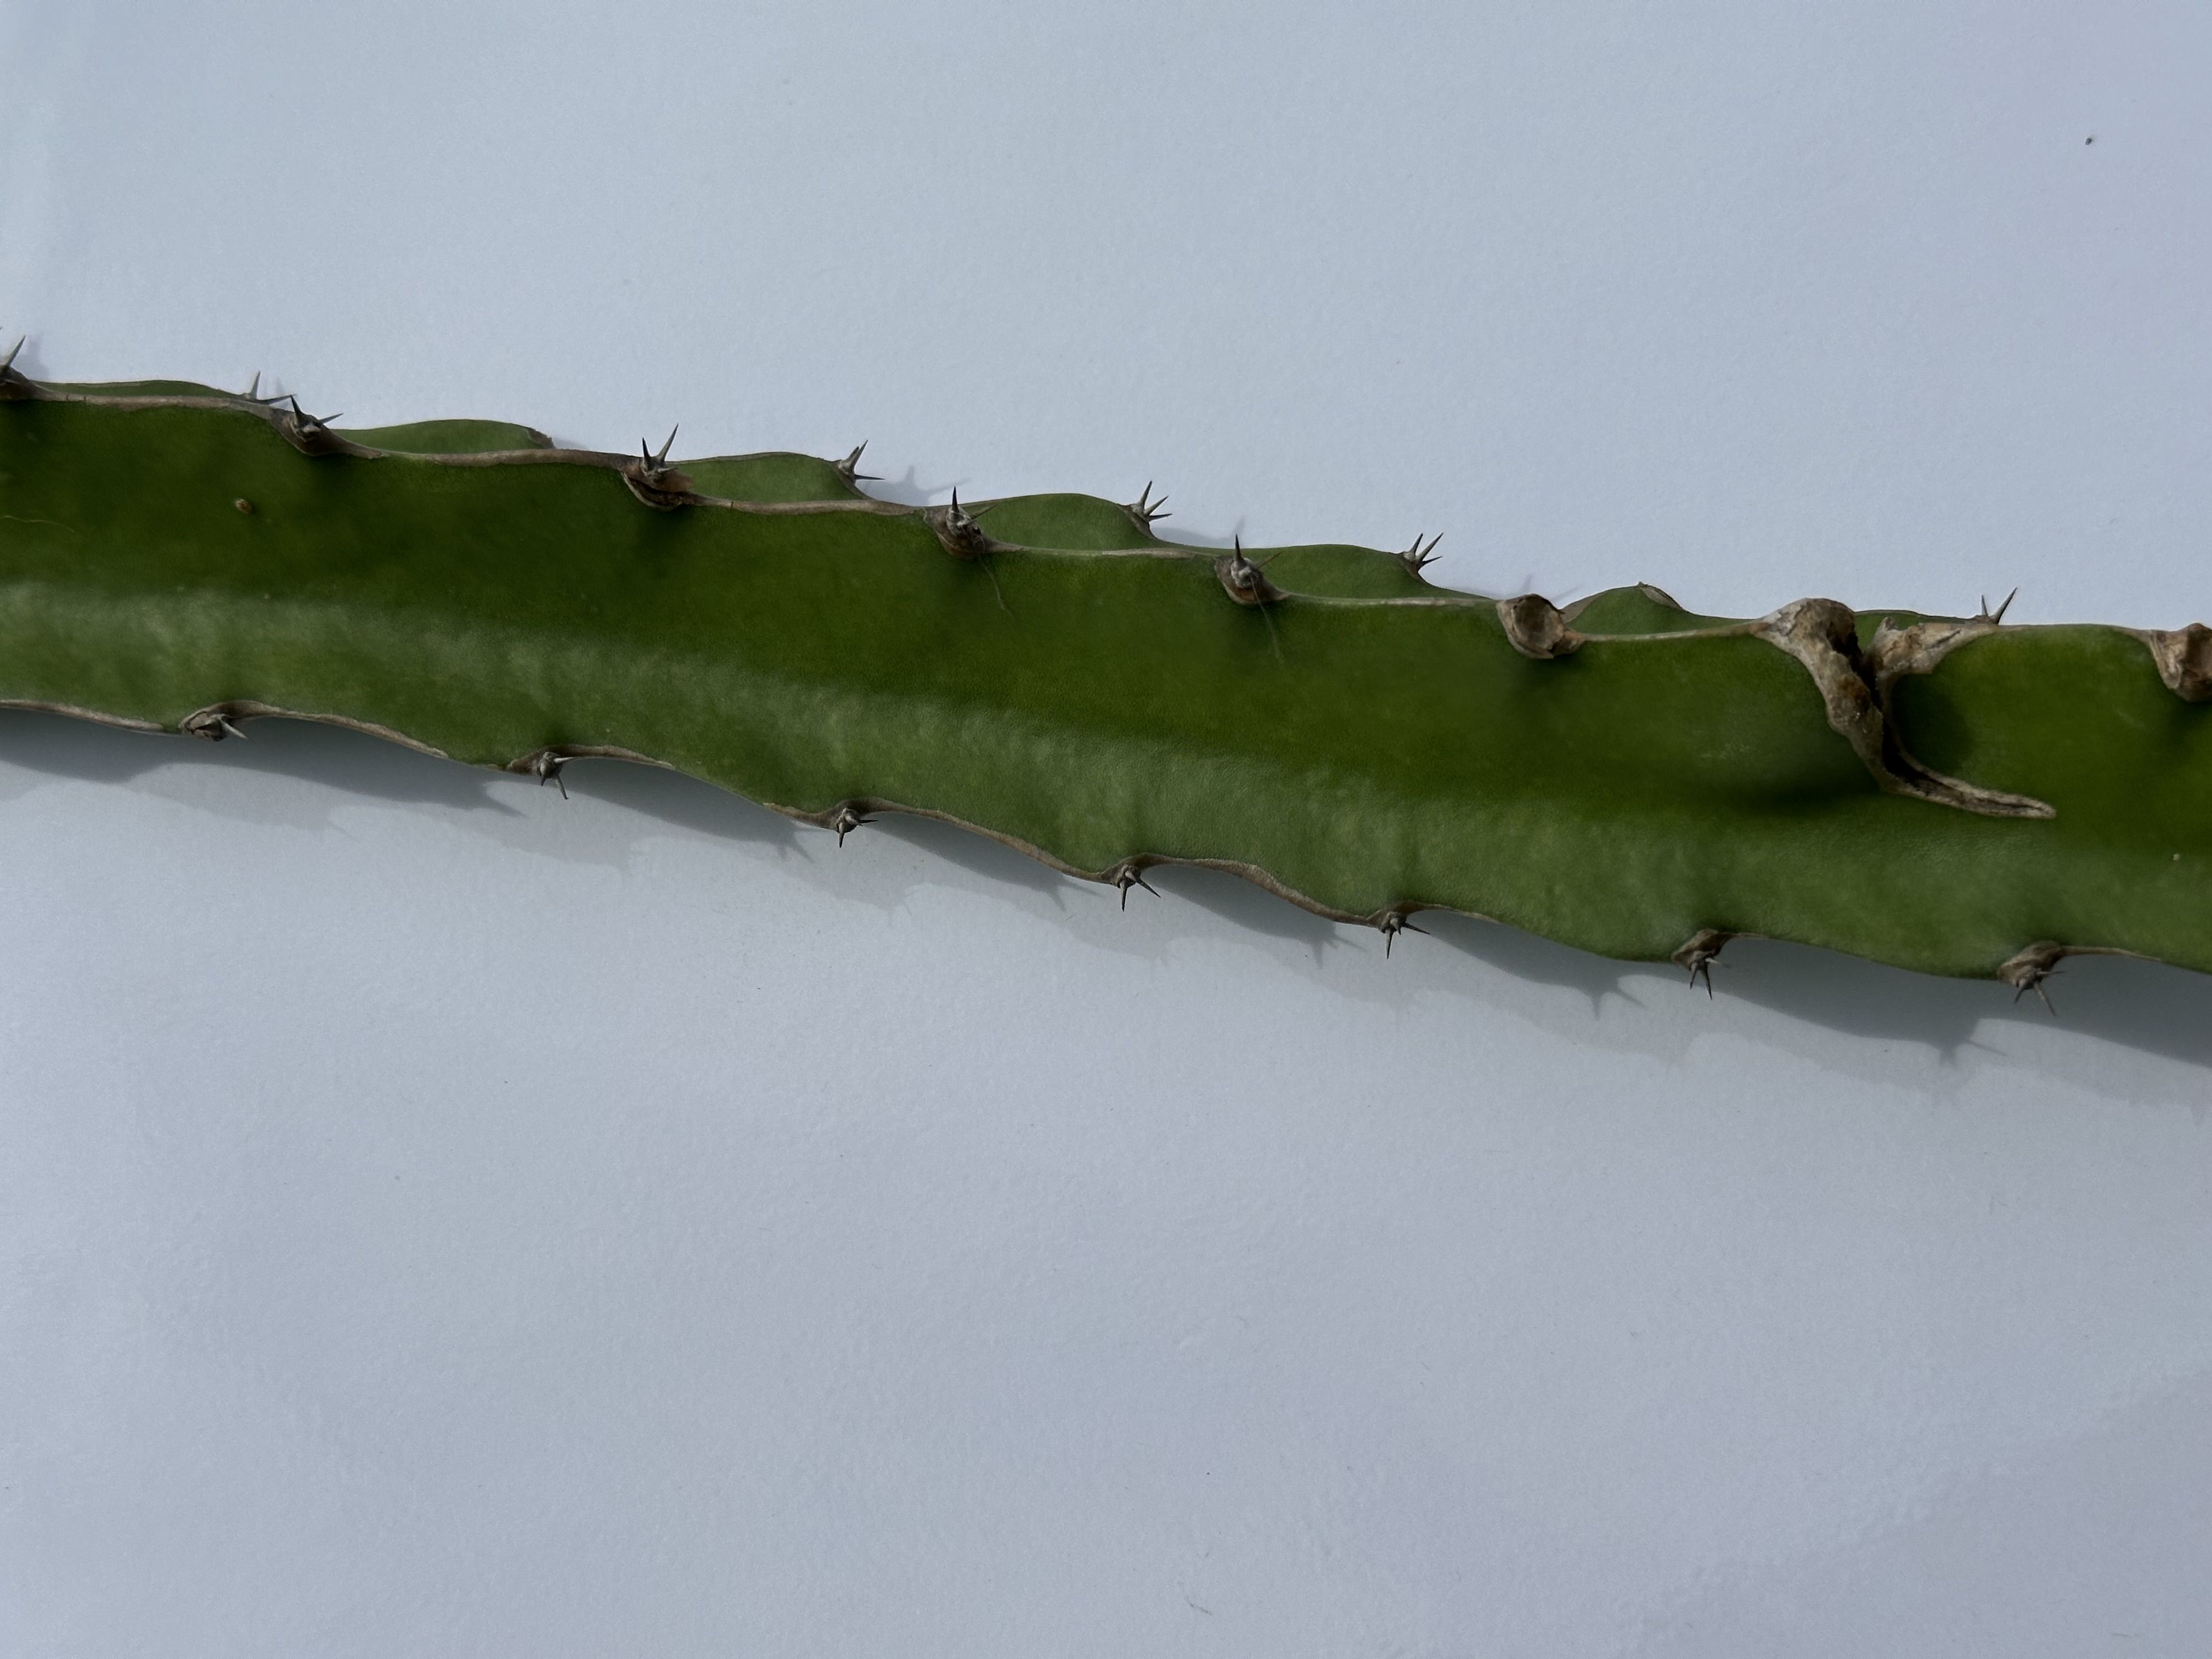
Label: Good leaf